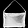
Label: Bag